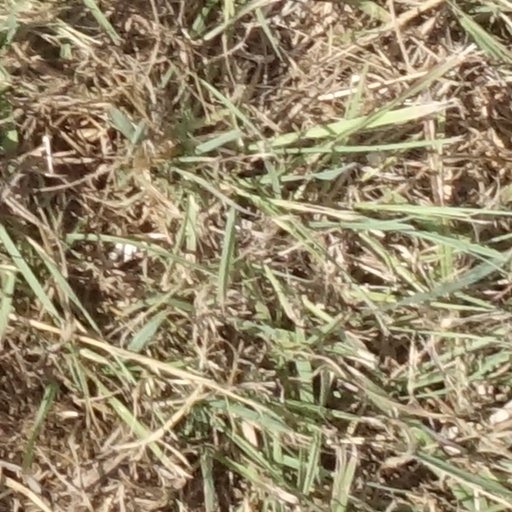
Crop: sorghum